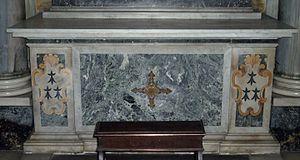
Autel de l'église Saint-Yves-des-Bretons de Rome, actuellement à St-Louis-des-Français
L’église Saint-Yves-des-Bretons de Rome, église nationale des Bretons à Rome depuis le XVᵉ siècle, est l'une des cinq églises françaises de Rome. Elle est située au numéro 8 du vicolo della Campana. Cette ruelle part sur la gauche de la via della Scrofa en la remontant depuis l'église Saint-Louis-des-Français dont elle est peu distante.